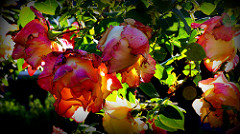
Flower: rose